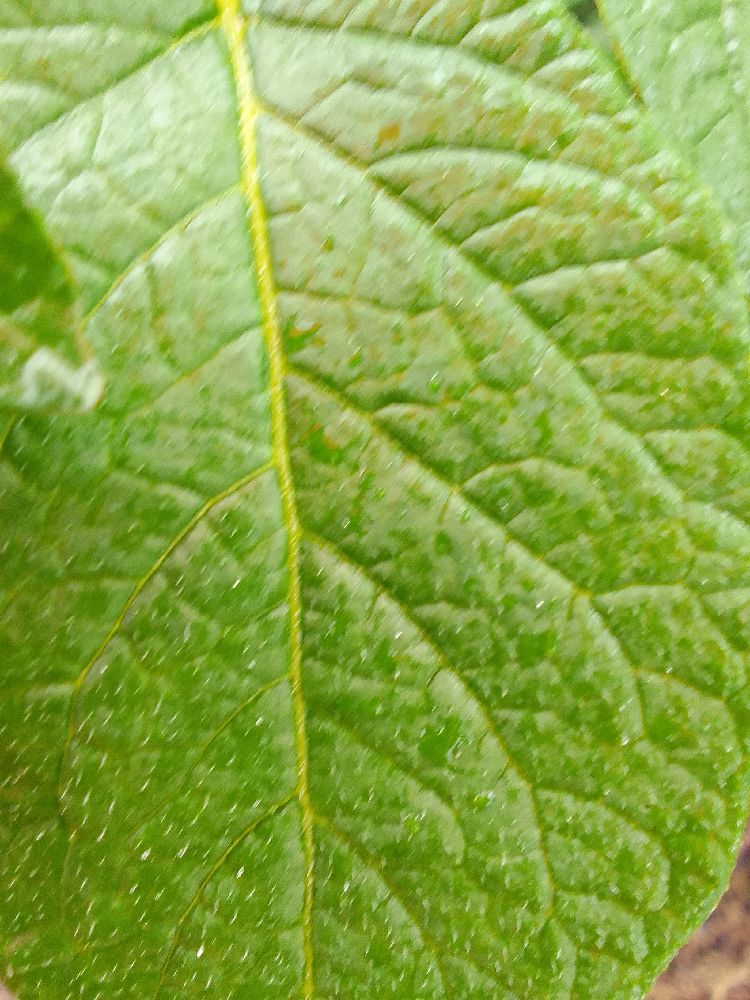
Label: Healthy